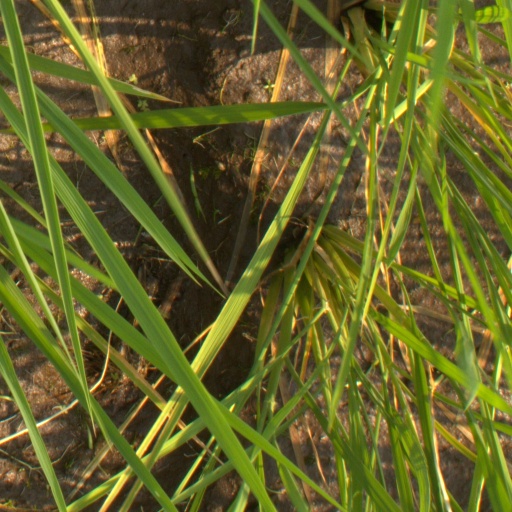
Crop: rice